Orange Warsaw Festival

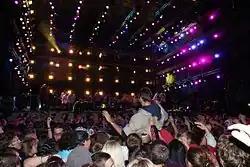
Orange Warsaw Festival in 2009

Orange Warsaw Festival is a Polish annual music festival. The first edition took place in 2008. Since 2010 it has been broadcast on television by TVN. It moved to the National Stadium in May 2013. The 2014 edition took place on 13–15 June 2014 at the National Stadium with headliners Kings of Leon and Queens of the Stone Age (both Friday 13th), Florence and the Machine (Saturday 14th), and David Guetta and Kasabian (both Sunday 15th). Since 2015, the festival takes place at Służewiec Racing Track.